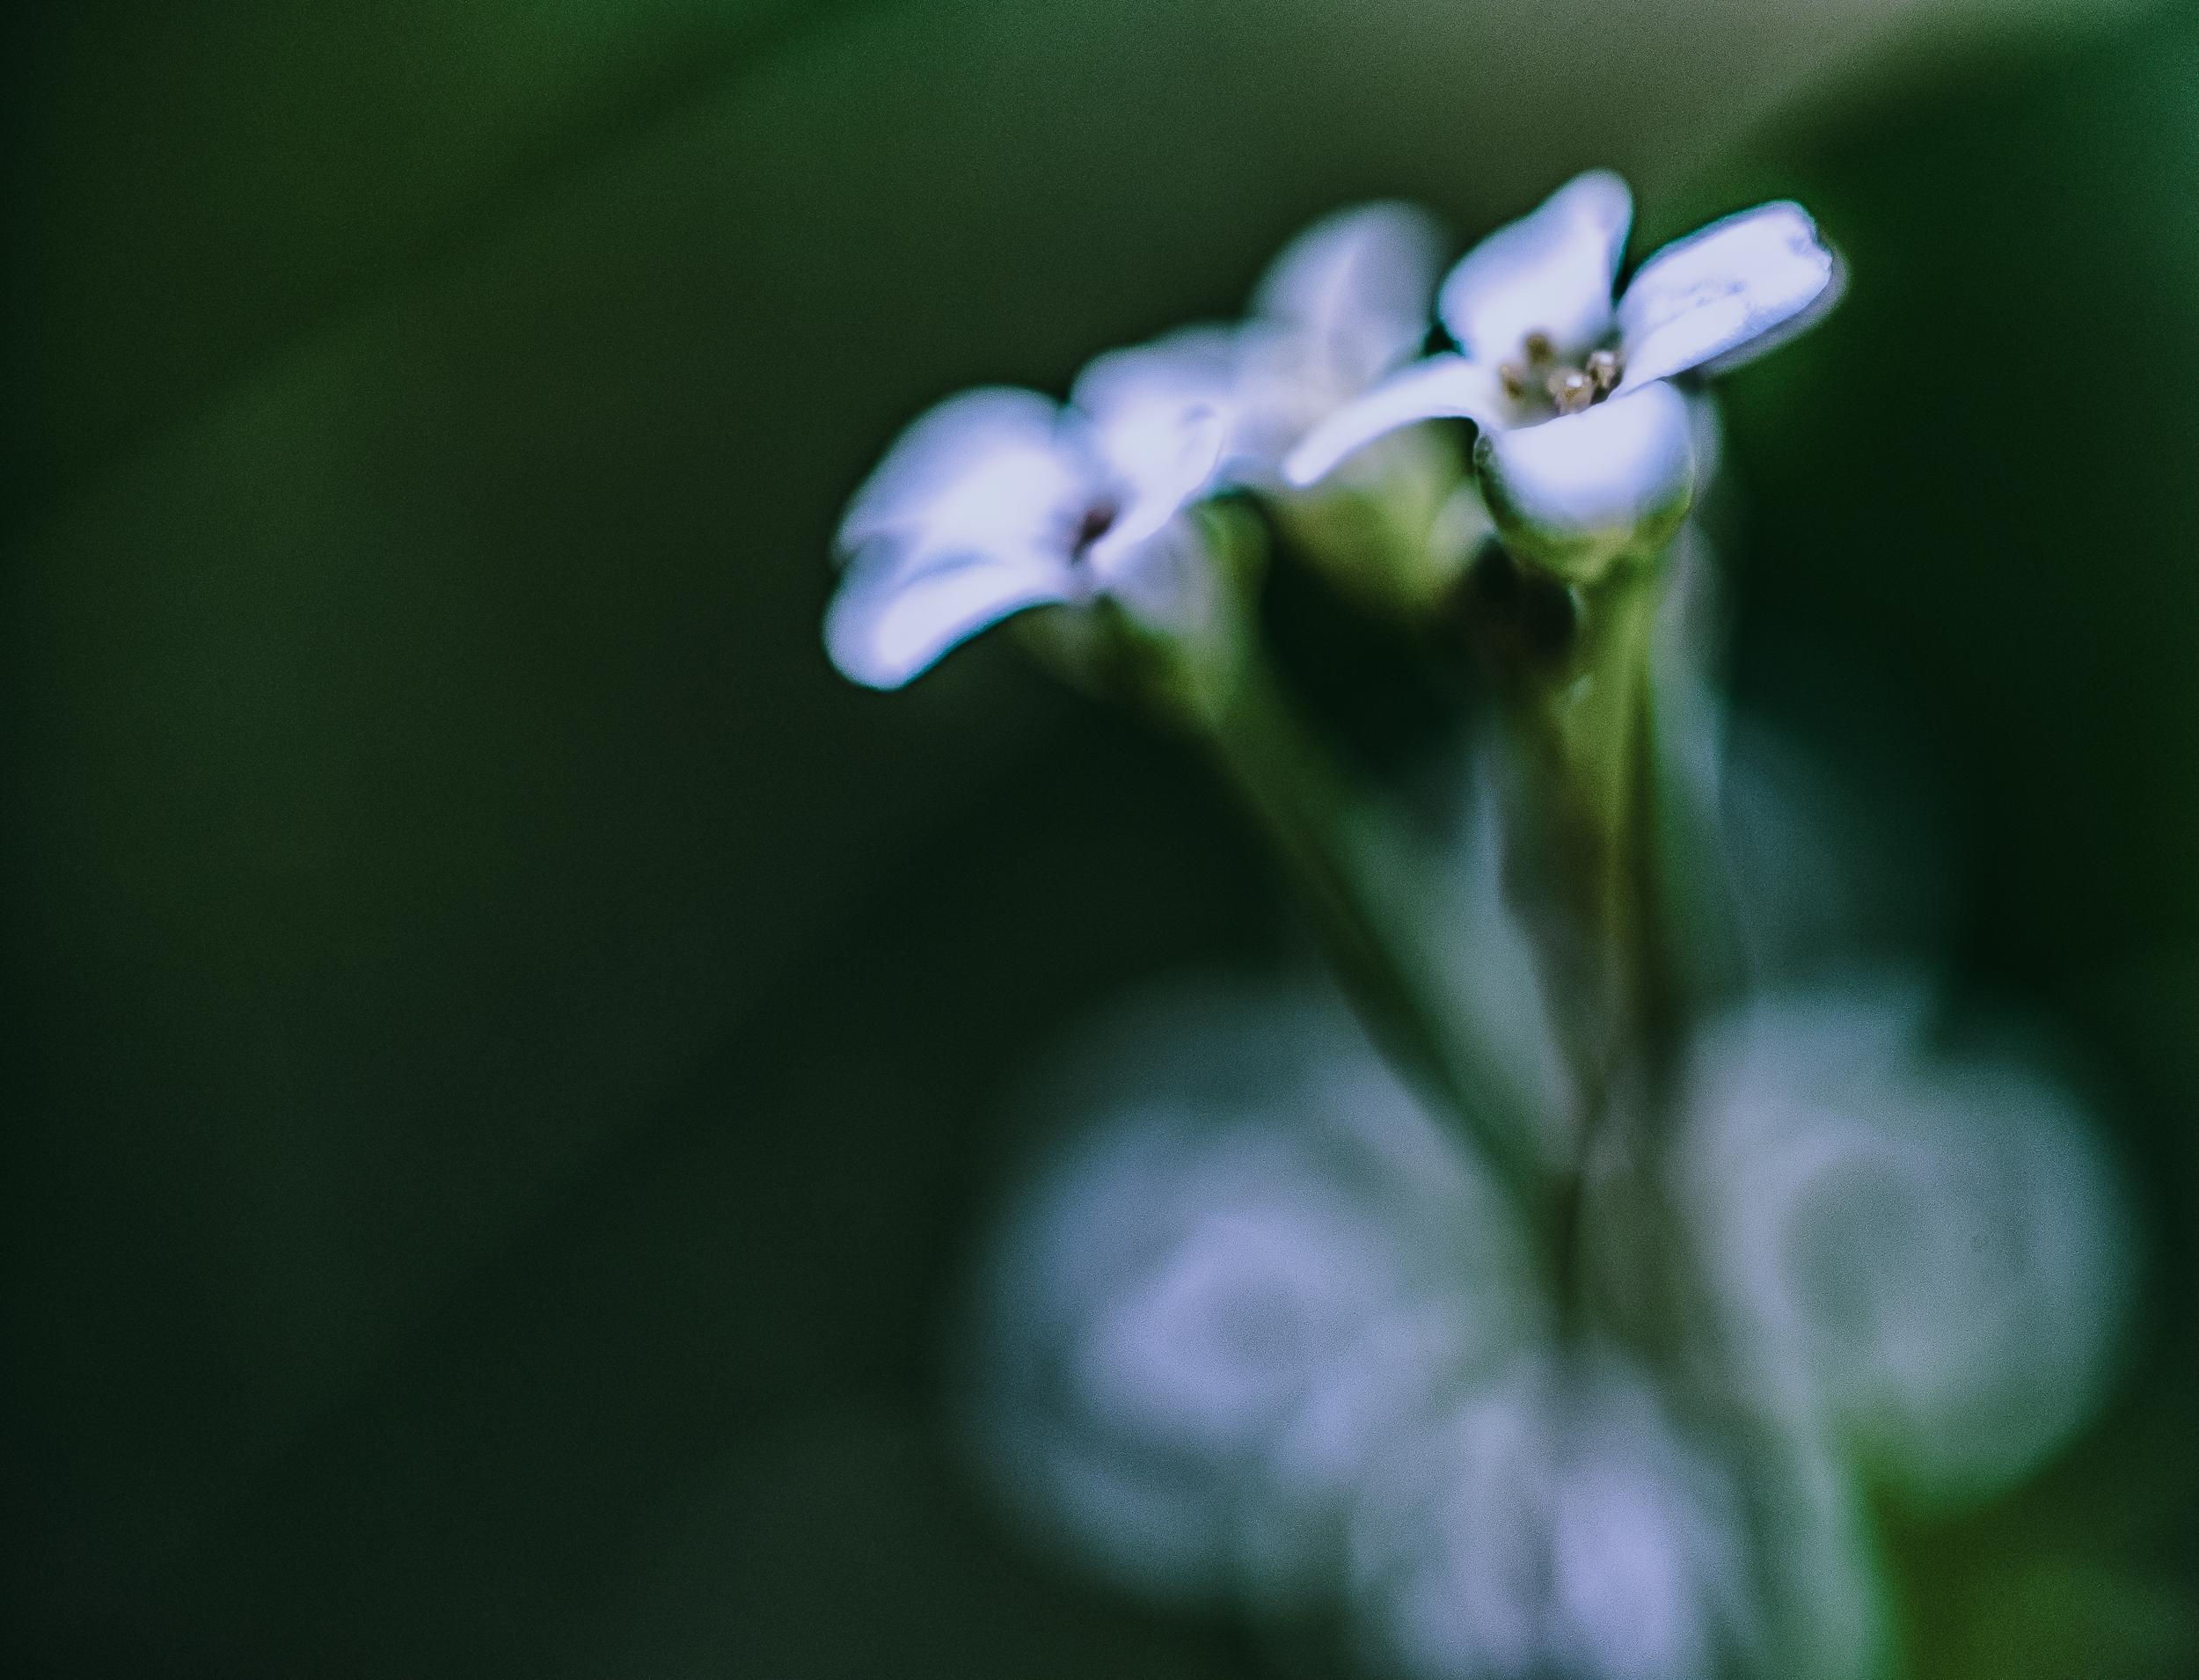
nature, blossom, light, plant, photography, leaf, flower, petal, bloom, europe, bouquet, green, color, macro, peace, serene, nikon, closeup, flora, wildflower, close up, happiness, eye, fleur, passion, soft, nikkor, d750, quiet, douceur, parfum, bientre, coeuruyann, curuyann, nikond750, plaisir, softness, scent, perfume, treasure, pleasure, macro photography, flowering plant, plant stem, computer wallpaper, land plant